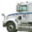
Label: truck